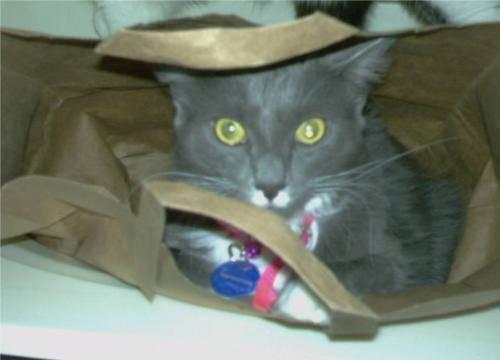
cat